Alexander Hendrickx

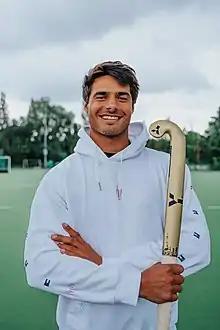
Hendrickx in 2021

Alexander Robby Hendrickx (born 6 August 1993) is a Belgian professional field hockey player who plays for Gantoise and the Belgian national team as a defender. Hendrickx won 'top goal scorer' at the 2020 Tokyo Olympics. He also won a gold medal with his team for Belgium.